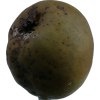
Label: pear